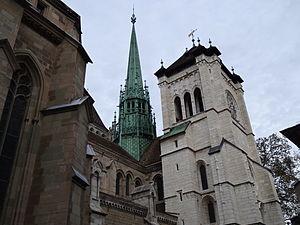
La cathédrale protestante Saint-Pierre de Genève est depuis 1535 l'église protestante principale de Genève. Auparavant, elle fut pendant mille ans l'église cathédrale de l'évêque de Genève. Elle a été pour la dernière fois reconstruite entre les XIIᵉ et XVᵉ siècles, avec un portail datant du XVIIIᵉ siècle. Cette cathédrale est placée sous l'invocation de l'apôtre saint Pierre et porte à l'origine la dénomination « Saint-Pierre-ès-liens ». La cathédrale est aussi un « temple civique » où se tient l'assermentation du gouvernement cantonal.